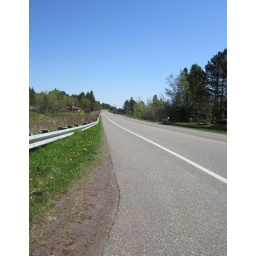
Road from river bridge to bend in road before cabin